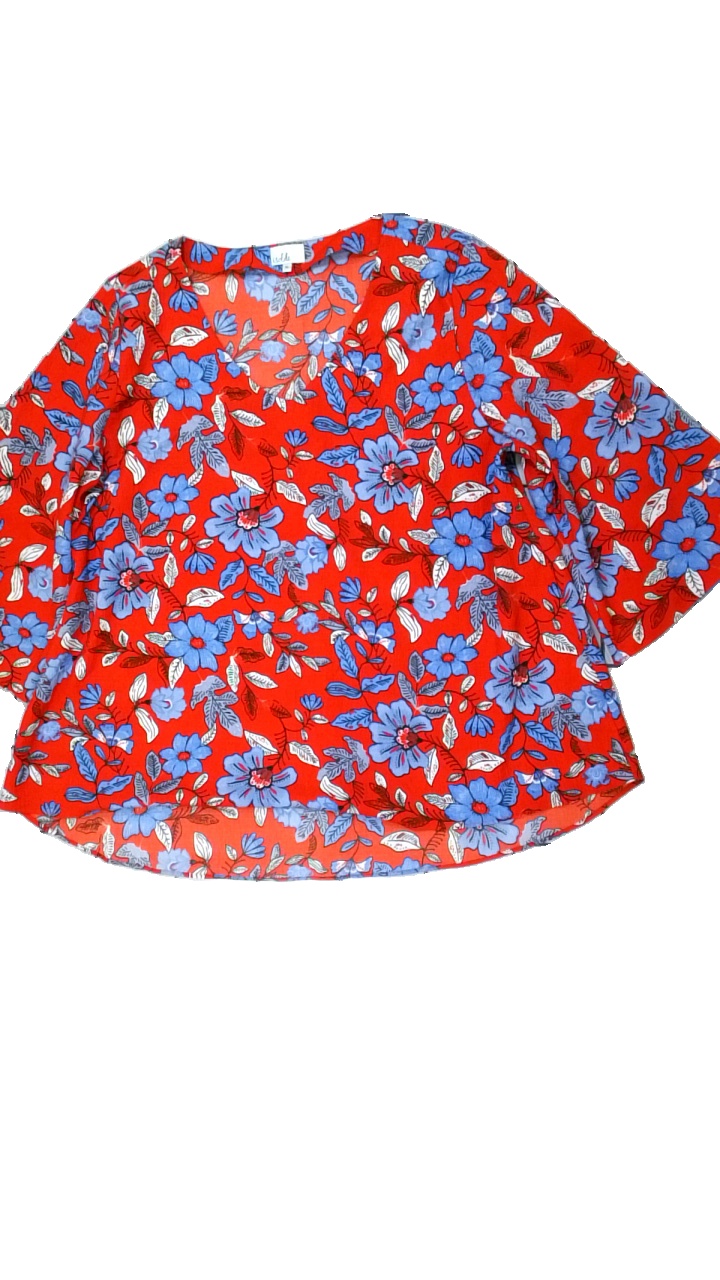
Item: Blouse (Ladies)
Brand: Isolde
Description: blommig blus
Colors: White, Blue, Red, Multicolor
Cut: Regular
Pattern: Floral print
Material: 100% polyester
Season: All
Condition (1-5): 5
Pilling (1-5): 5
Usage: Reuse
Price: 50-100